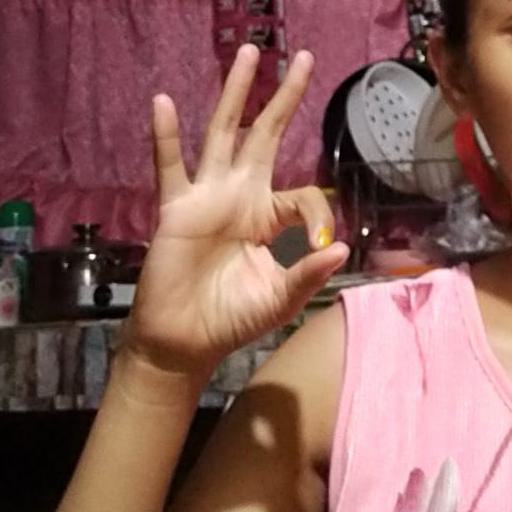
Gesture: ok